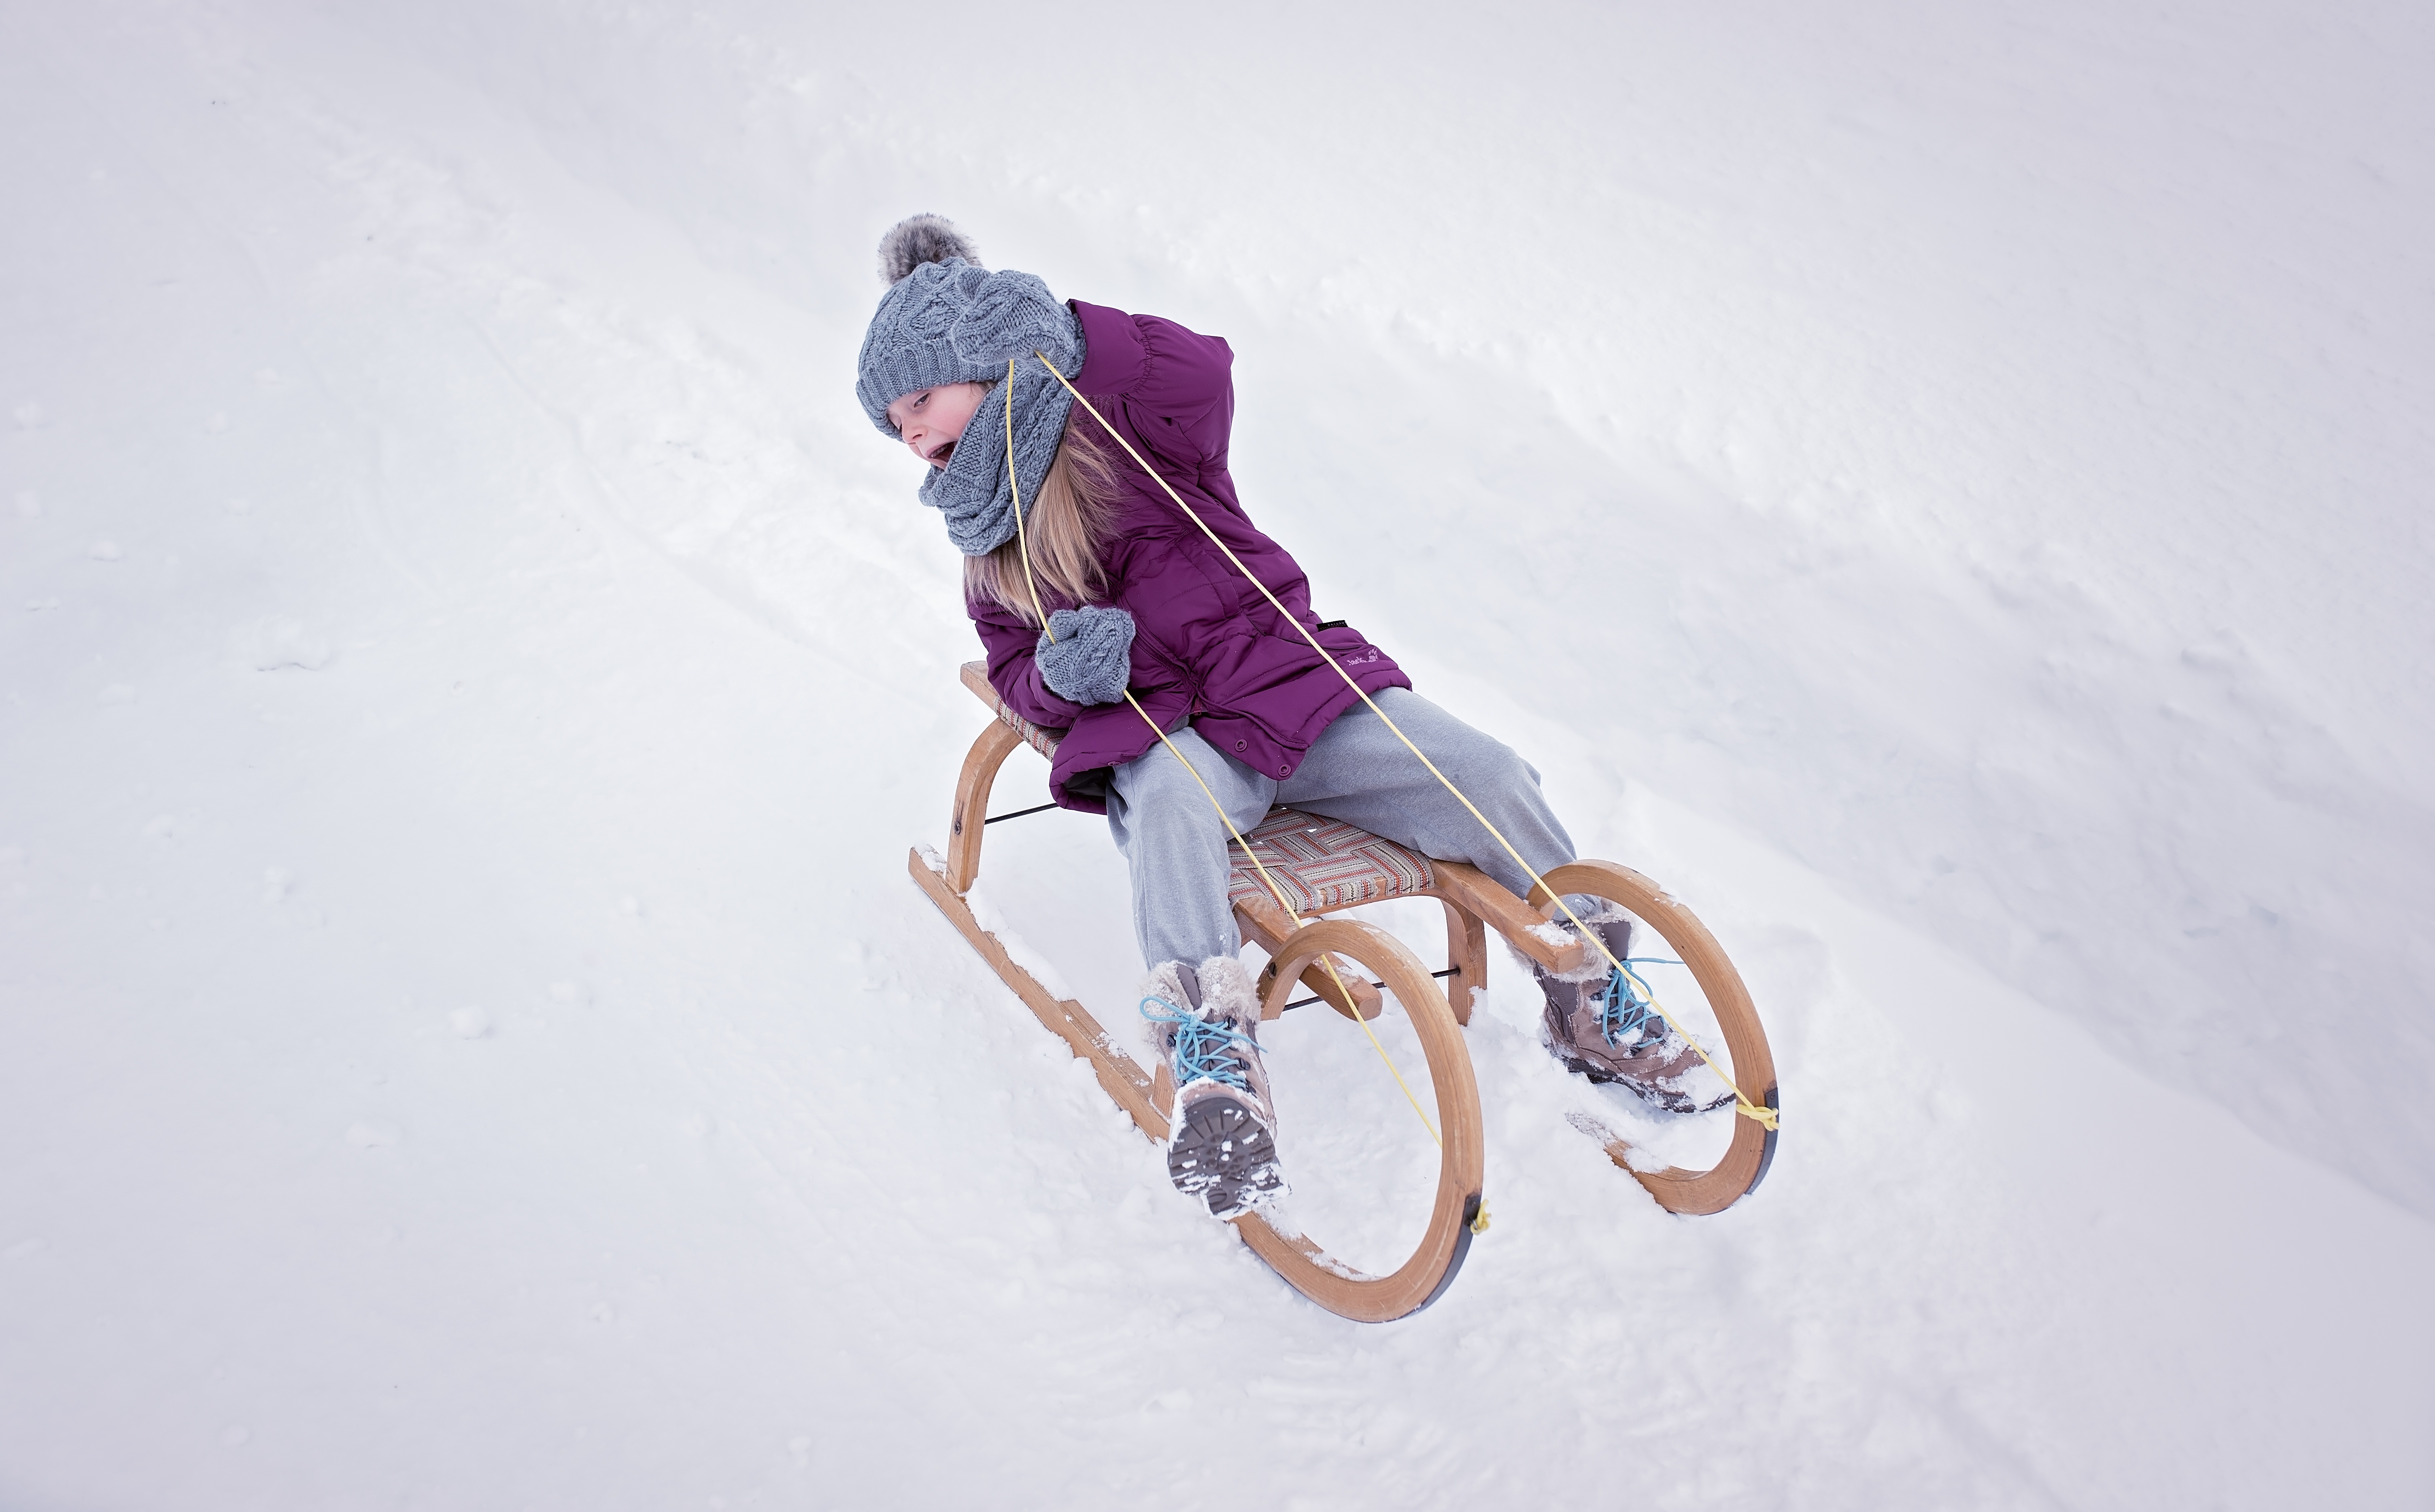
person, snow, winter, girl, bicycle, vehicle, weather, child, human, blue, extreme sport, sports equipment, winter sport, footwear, out, slide, in motion, toboggan, cycle sport, bicycle motocross